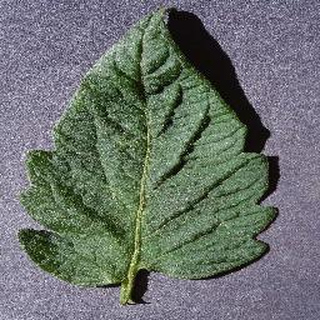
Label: healthy_tomato